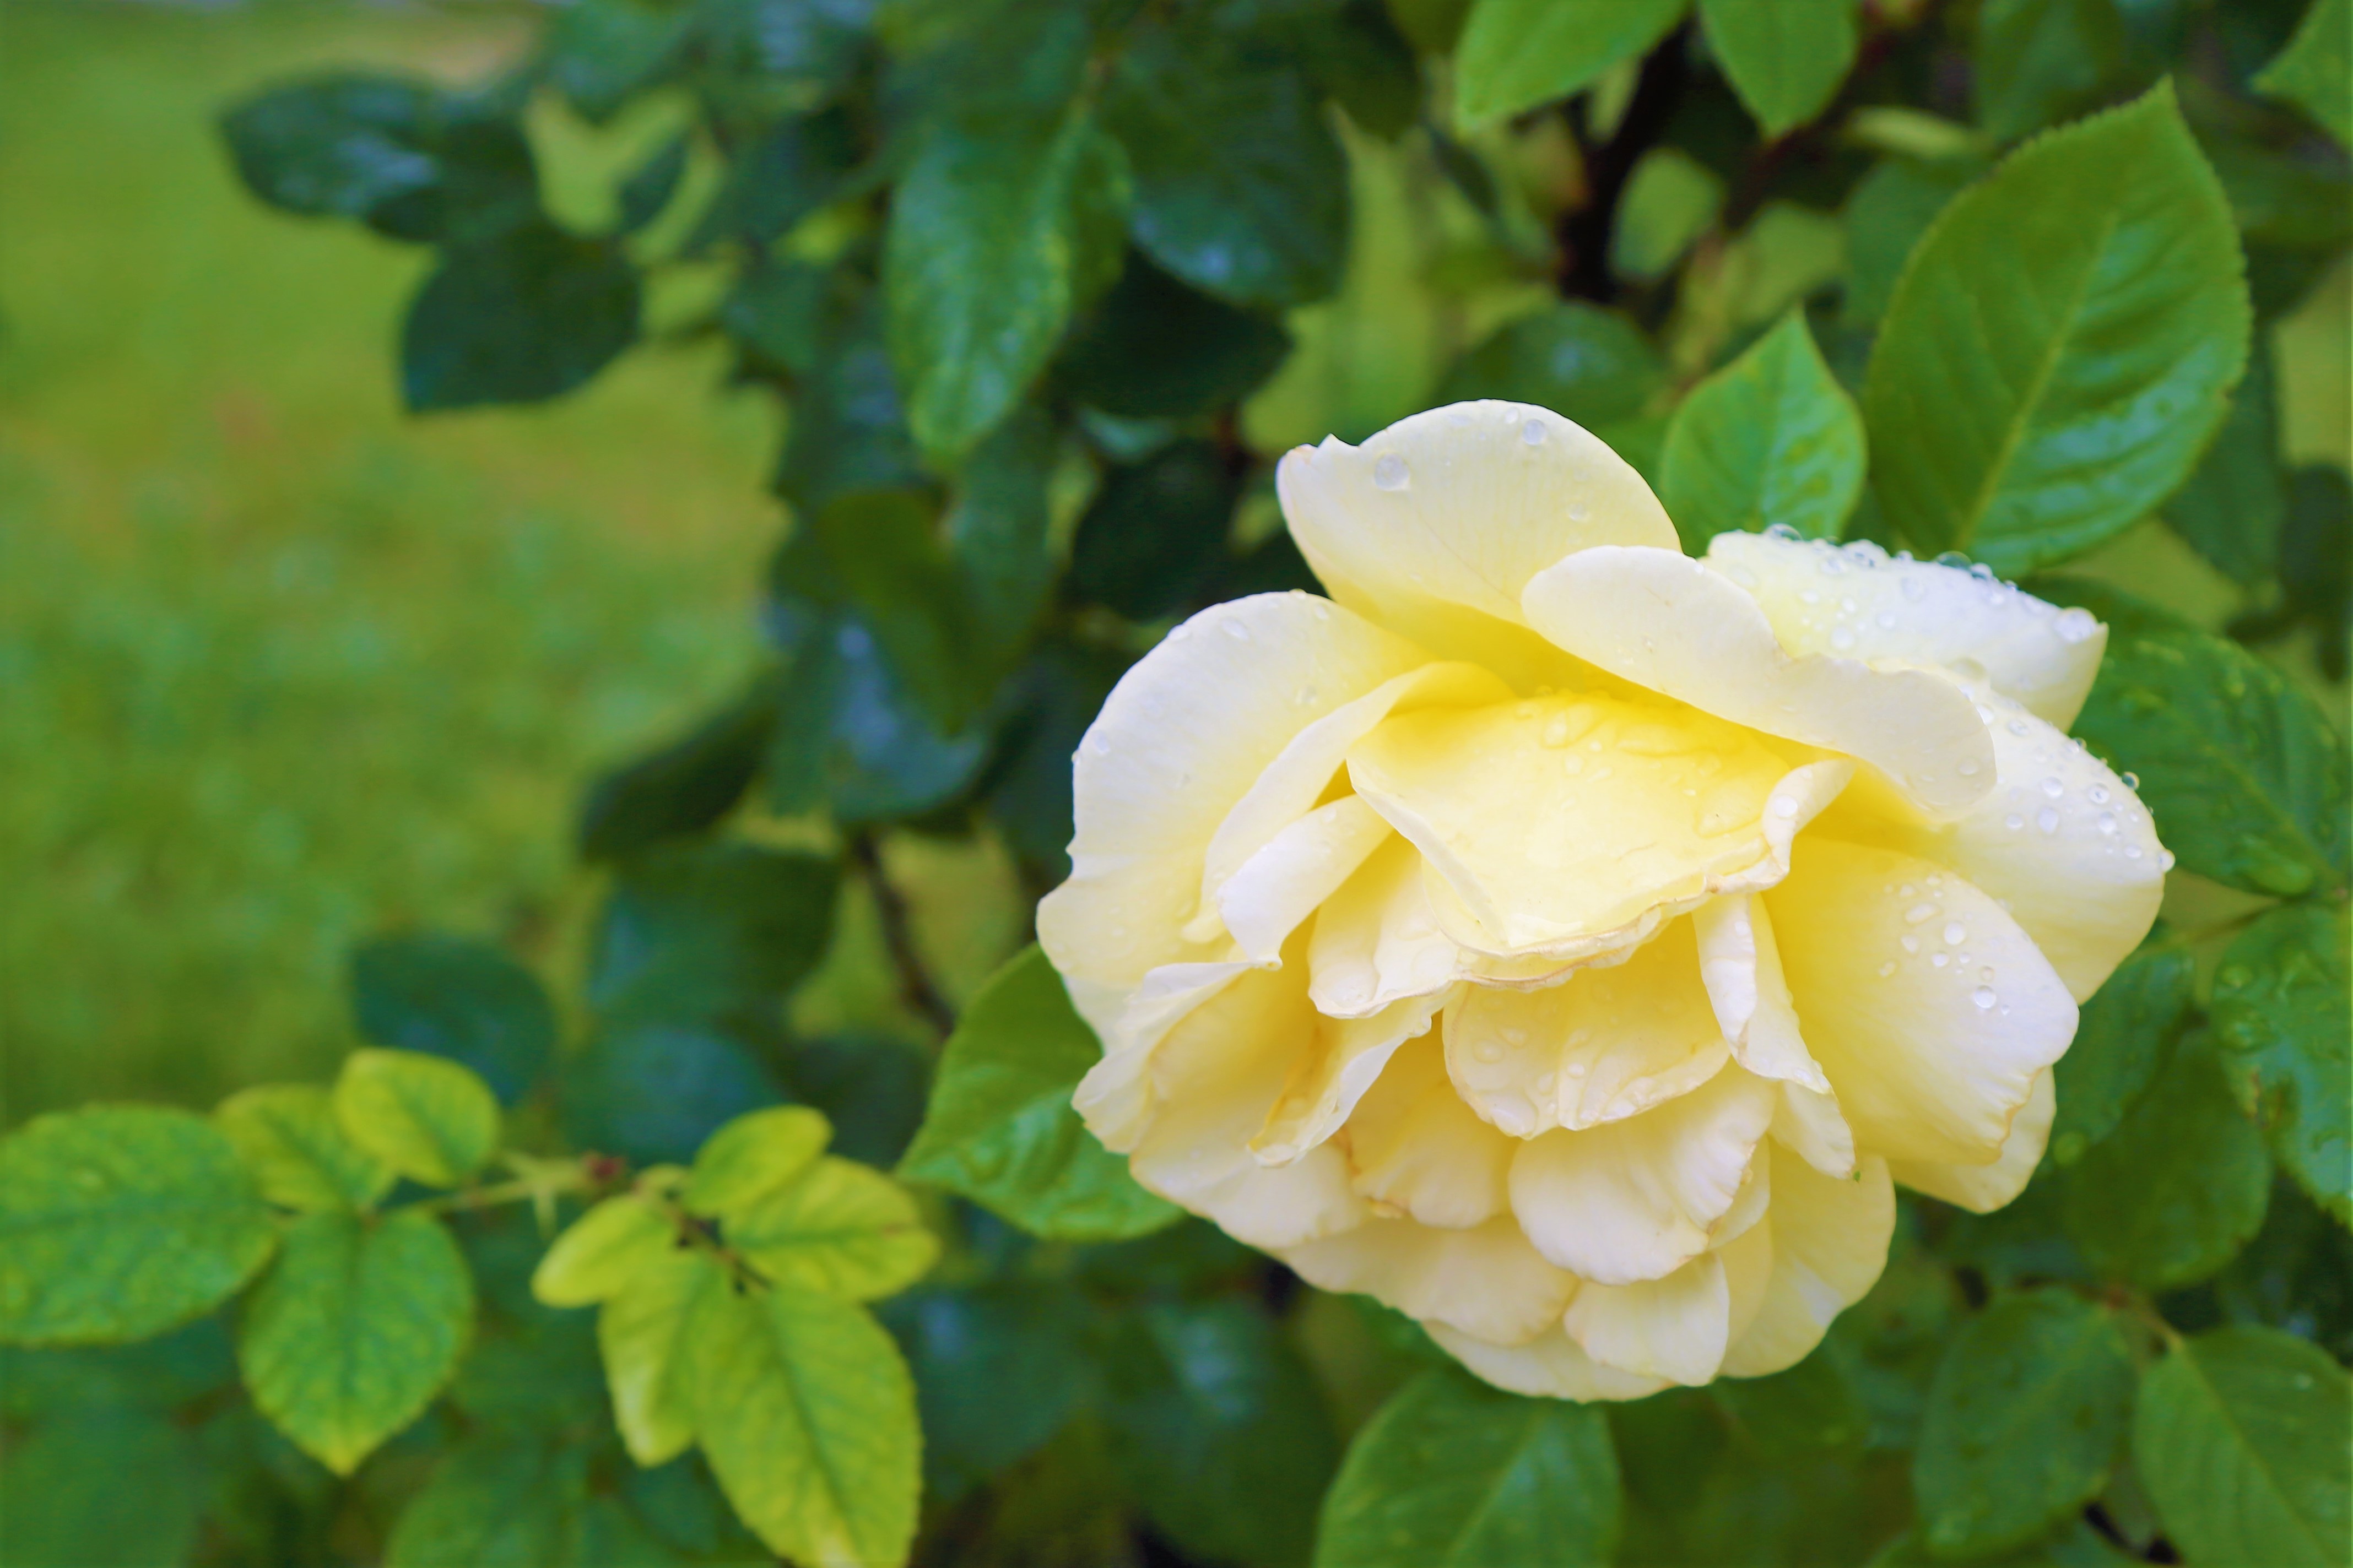
rose, spring, flower, nature, plant, colorful, flowering plant, Julia child rose, petal, floribunda, rose family, yellow, garden roses, leaf, botany, rose order, china rose, rosa wichuraiana, perennial plant